Toyohara Kunichika

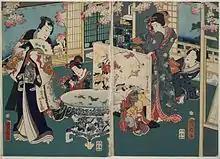
Toyohara Kunichika: Spring outing in a villa (c. 1862). Illustrates the artist's use of vanishing point perspective.

The press affirmed that Kunichika's success continued into the Meiji era. In July 1874, the magazine "Shinbun hentai" said that: "Color woodcuts are one of the specialties of Tokyo, and that Kyôsai, Yoshitoshi, Yoshiiku, Kunichika, and Ginkô are the experts in this area." In September 1874 The same journal held that: "The masters of Ukiyoe: Yoshiiku, Kunichika and Yoshitoshi. They are the most popular Ukiyo-e artists." In 1890, the book "Tôkyô meishô doku annai" (Famous Views of Tokyo), under the heading of "woodblock artist", gave as examples Kunichika, Kunisada, Yoshiiku, and Yoshitoshi. In November 1890 a reporter for the newspaper "Yomiuri Shimbun" wrote about the specializations of artists of the Utagawa school: "Yoshitoshi was the specialist for warrior prints, Kunichika the woodblock artist known for portraits of actors, and Chikanobu for court ladies."